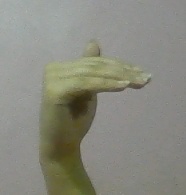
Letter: khaa